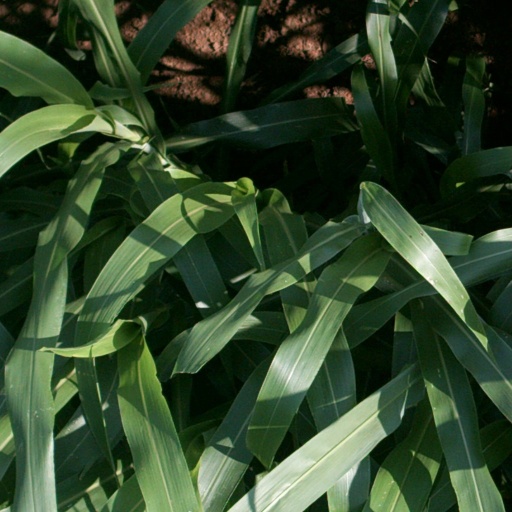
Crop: sorghum